Arjuna

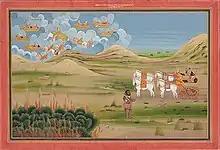
Burning of Khandava forest

This outcome provokes anger among the assembled princes, particularly the "Kshatriyas" who perceive the svayamvara to have been won by an unassuming brahmana. Despite his disguise, Arjuna’s exceptional skill makes it evident that he is no ordinary Brahmin. When challenged and asked to reveal his identity, Arjuna responds ambiguously, declaring only that he is “the best among fighters”. Karna, upon realizing that the victor is a Brahmin—or so he believes—chooses not to engage him further, stating that it would be improper to fight a Brahmin. When Arjuna returns with Draupadi, Kunti—unaware of what exactly he has brought—unintentionally instructs her sons to share whatever has been obtained. Though spoken in ignorance, her words are interpreted as a binding directive. The situation is further complicated by Arjuna’s own refusal to marry Draupadi before his elder brother. Although Yudhishthira insists that Arjuna, having won her in the "svayamvara", ought to be her husband, Arjuna declines on the grounds of seniority. This deference to fraternal hierarchy reinforces the Arjuna’ ethos of respect. Yudhishthira finally decides that she shall become the wife of all five brothers, to which they all agree. Later at the palace, Drupada joyfully welcomes the Pandavas, Kunti, and Draupadi, delighted that Arjuna has won her hand and promptly begins wedding preparations. However, upon learning she is to marry all five brothers, he vehemently objects. Vyasa intervenes, revealing that the Pandavas are partial incarnations of five Indras—Indra here being a divine office—and Draupadi is the incarnation of Shri, destined to be their common wife. After much reasoning, Drupada finally agrees, and Draupadi's wedding with each of the Pandavas is performed on successive days, with Arjuna's taking place on the third day.